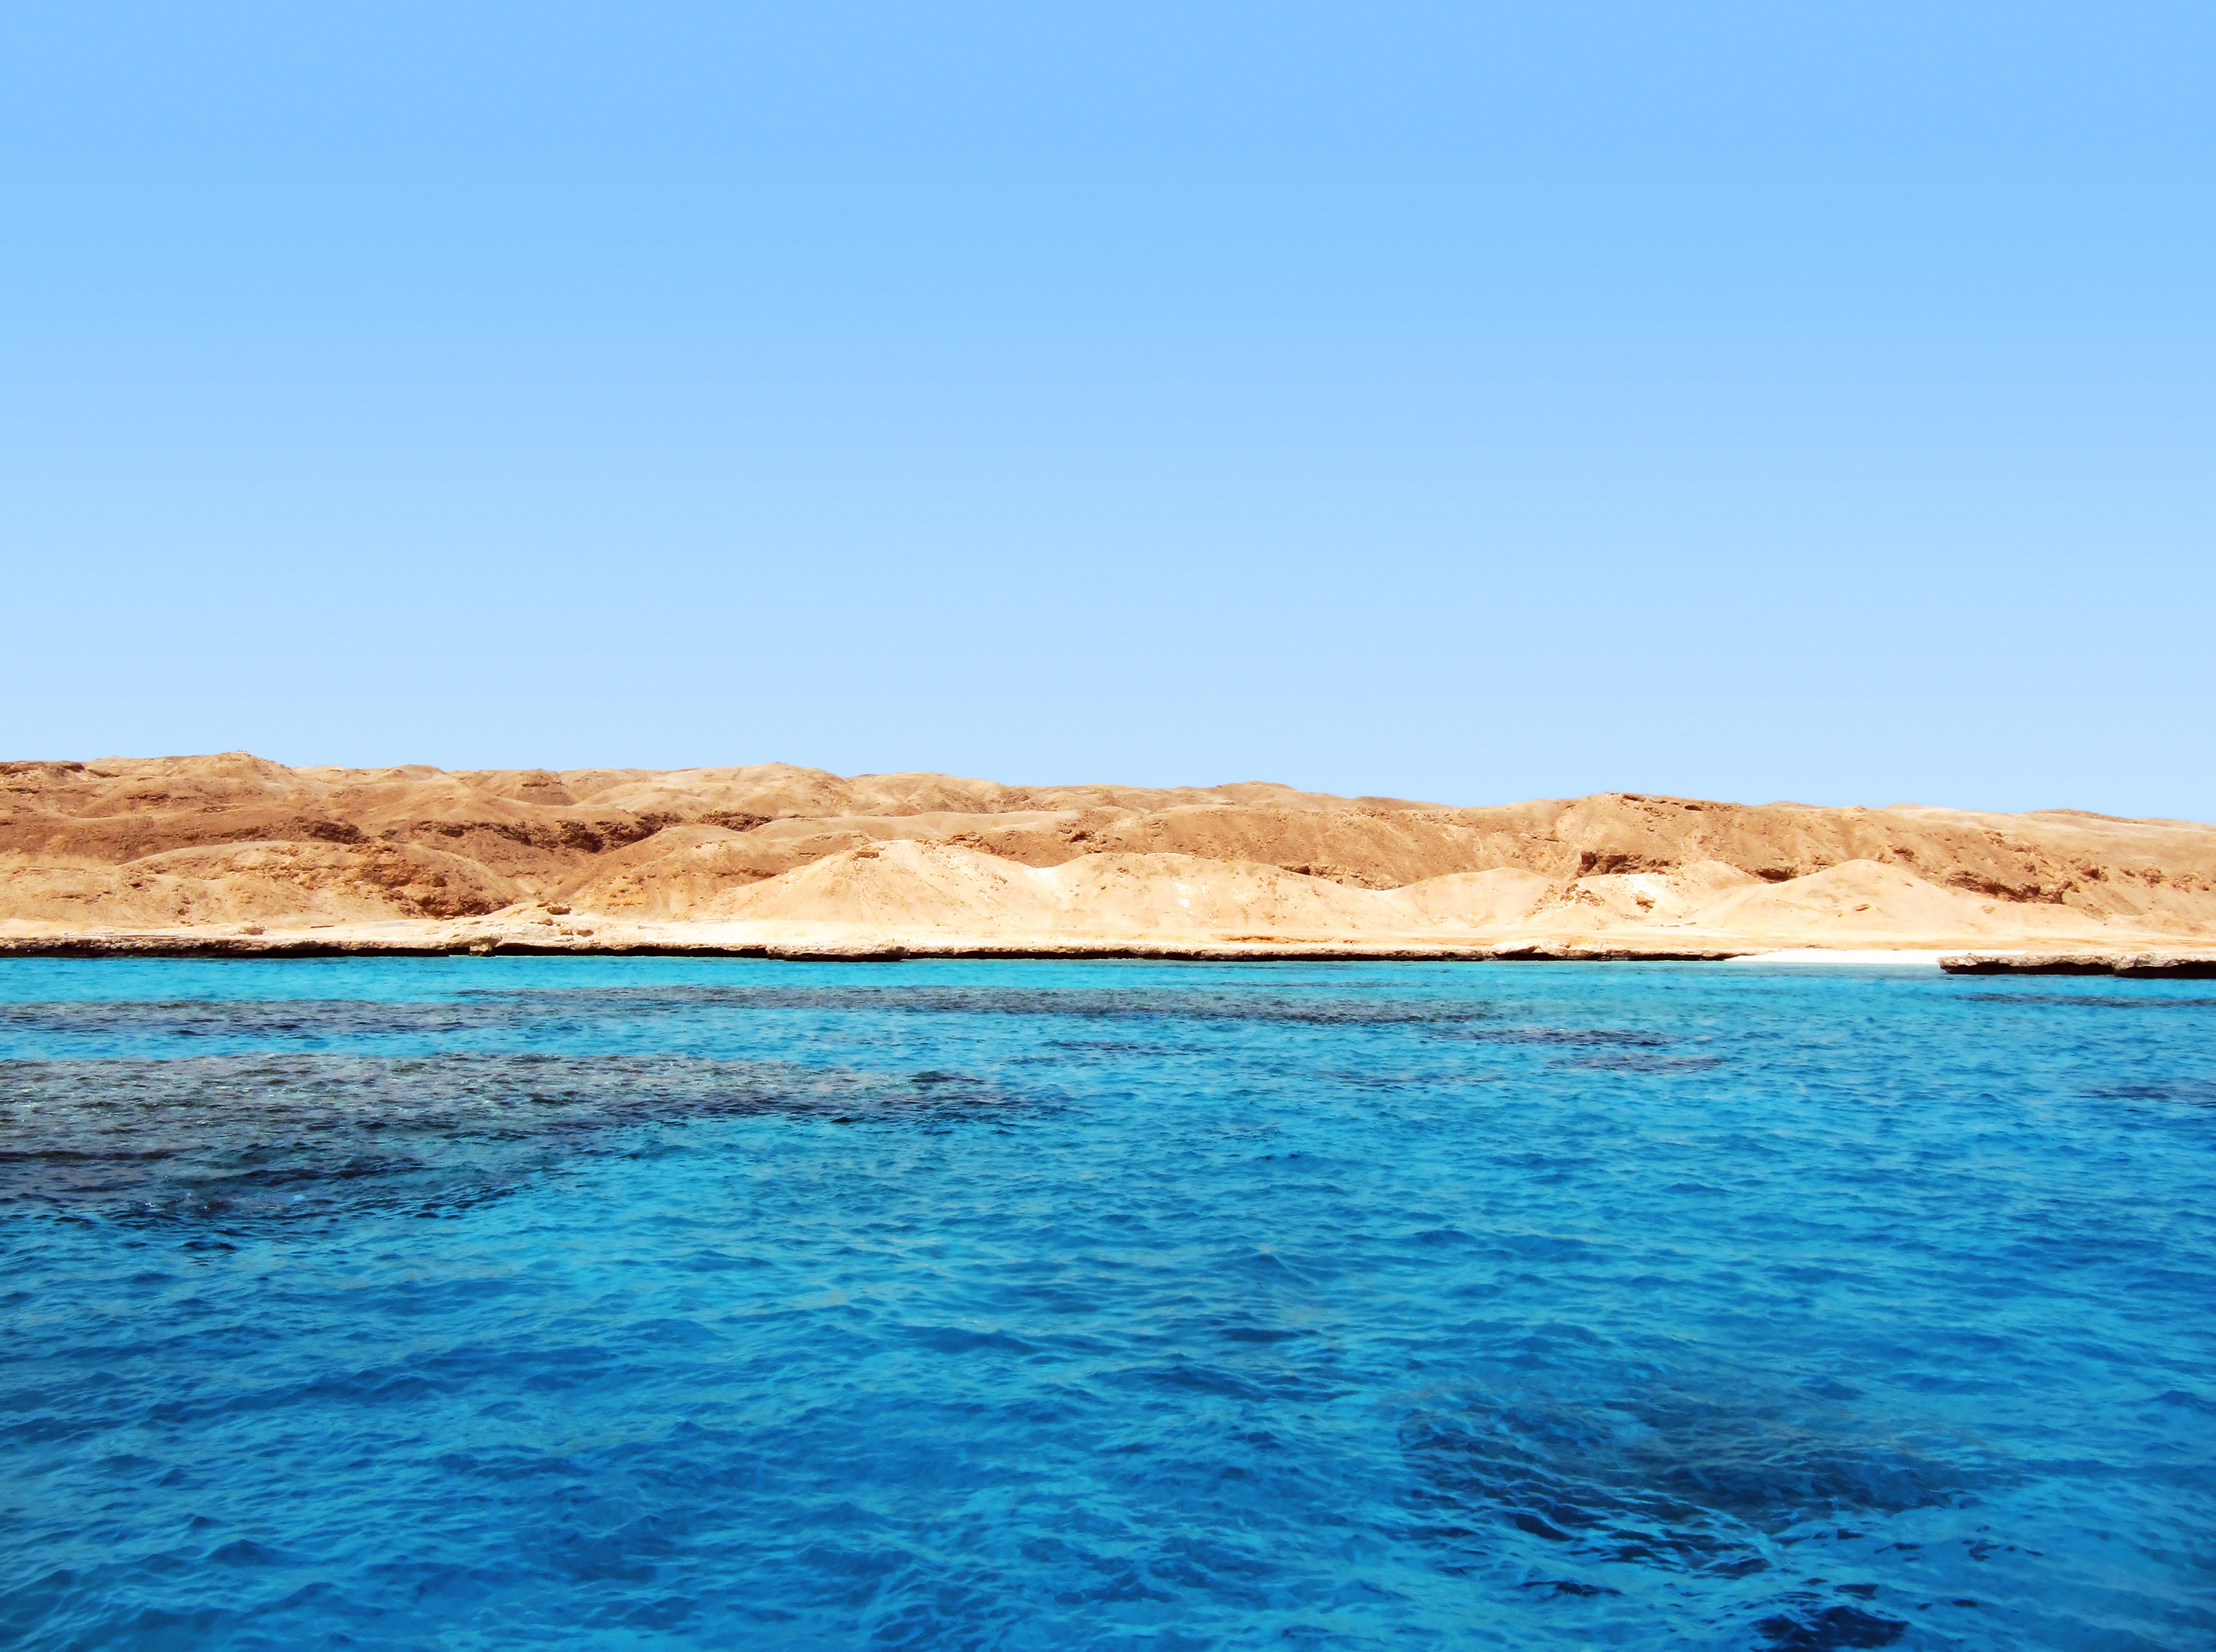
beach, landscape, sea, coast, water, nature, outdoor, sand, ocean, horizon, arid, desert, shore, summer, travel, coastline, clear, cove, inlet, scenic, tropical, lagoon, serene, bay, island, body of water, blue sky, egypt, sunny, shallow, vivid, bright, hot, azure, day, cape, islet, nobody, red sea, landform, blue sea, midday, geographical feature